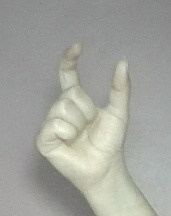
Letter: nun